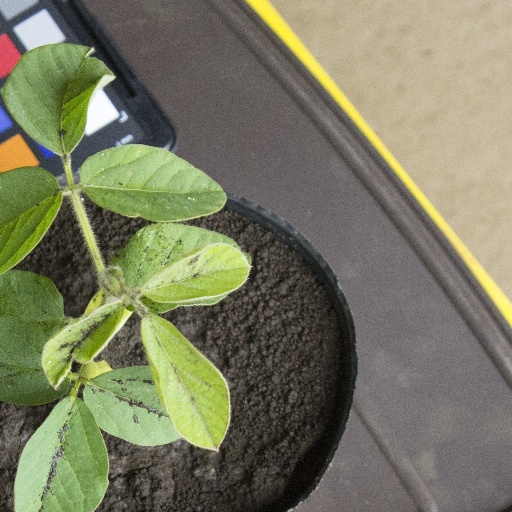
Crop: soybean